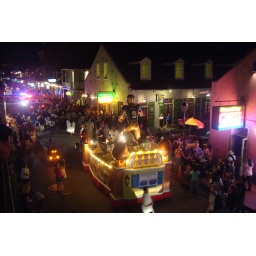
Madden Gras Parade (Joe Horn in white shirt throwing beads)